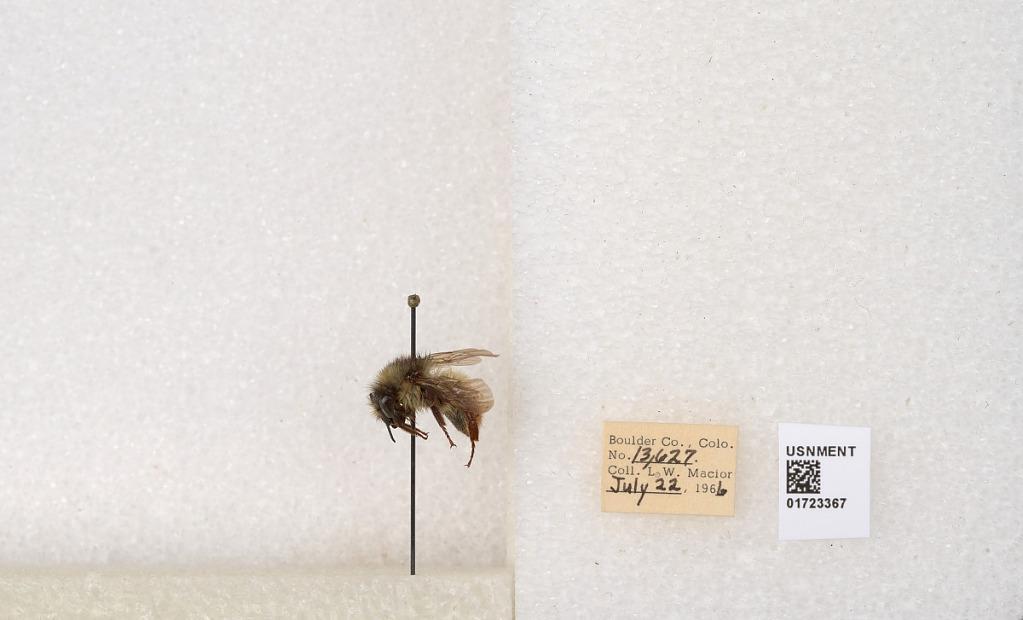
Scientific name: Bombus flavifrons Cresson
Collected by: L. Macior
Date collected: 1966-7-22
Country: United States
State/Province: Colorado
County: Boulder
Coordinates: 40.0925, -105.358